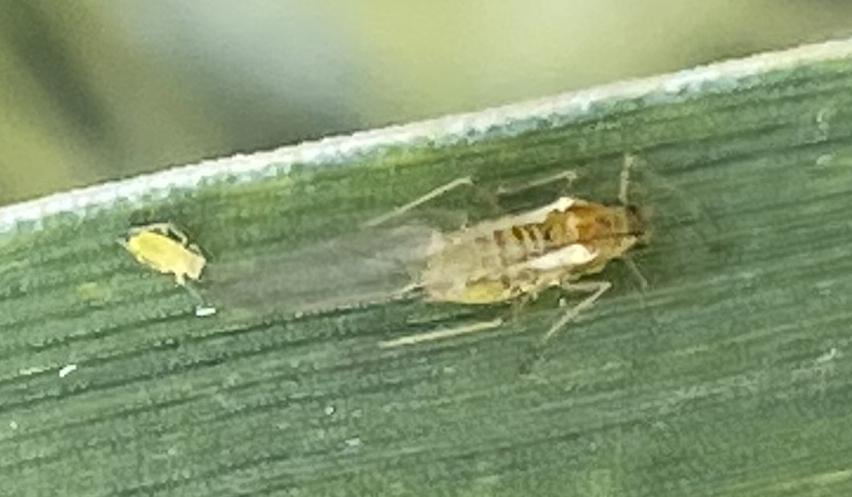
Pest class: cereal_grass_aphid